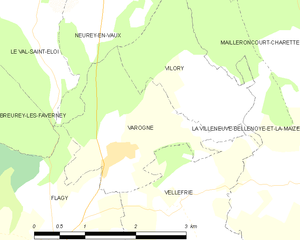
Carte des communes françaises